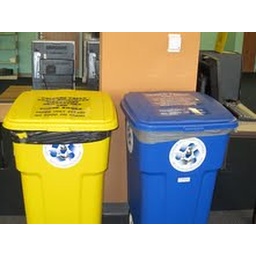
Printer paper and bottle recycle bins located in the library